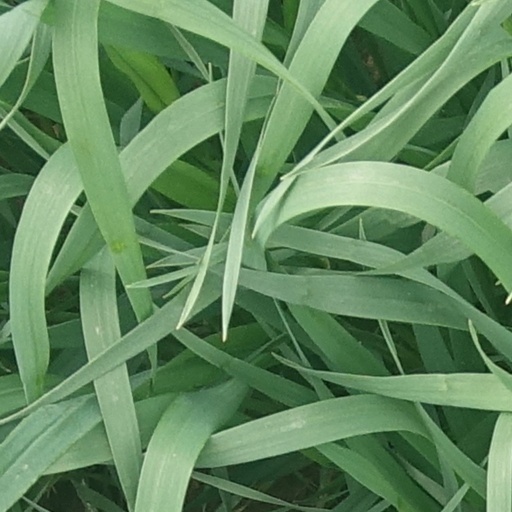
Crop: wheat